Feliks Brzozowski

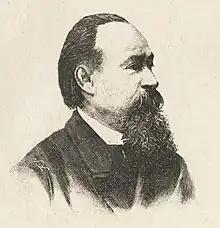

Feliks Brzozowski (1836 in Warsaw – 1892 in Warsaw) was a Polish painter and illustrator.